Alaska Equal Rights Act of 1945

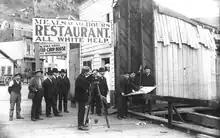
Discrimination in a restaurant in Juneau in 1908: "All White Help."

Prior to 1945 Alaska Natives were subject to segregation and disenfranchisement. The Nelson Act of 1905 created two separate educational systems. In 1908, a child of white and Alaska Native heritage was denied entrance to the Sitka, Alaska public school. In Ketchikan, Alaska attorney, William Paul (Tlingit), won a case allowing children of mixed heritage to attend public school. Despite this win, there were still continued restrictions against Alaska Natives. Public areas like swimming pools, theaters and playgrounds in Alaska were also segregated. Alaska Natives were often forced to abandon their culture.